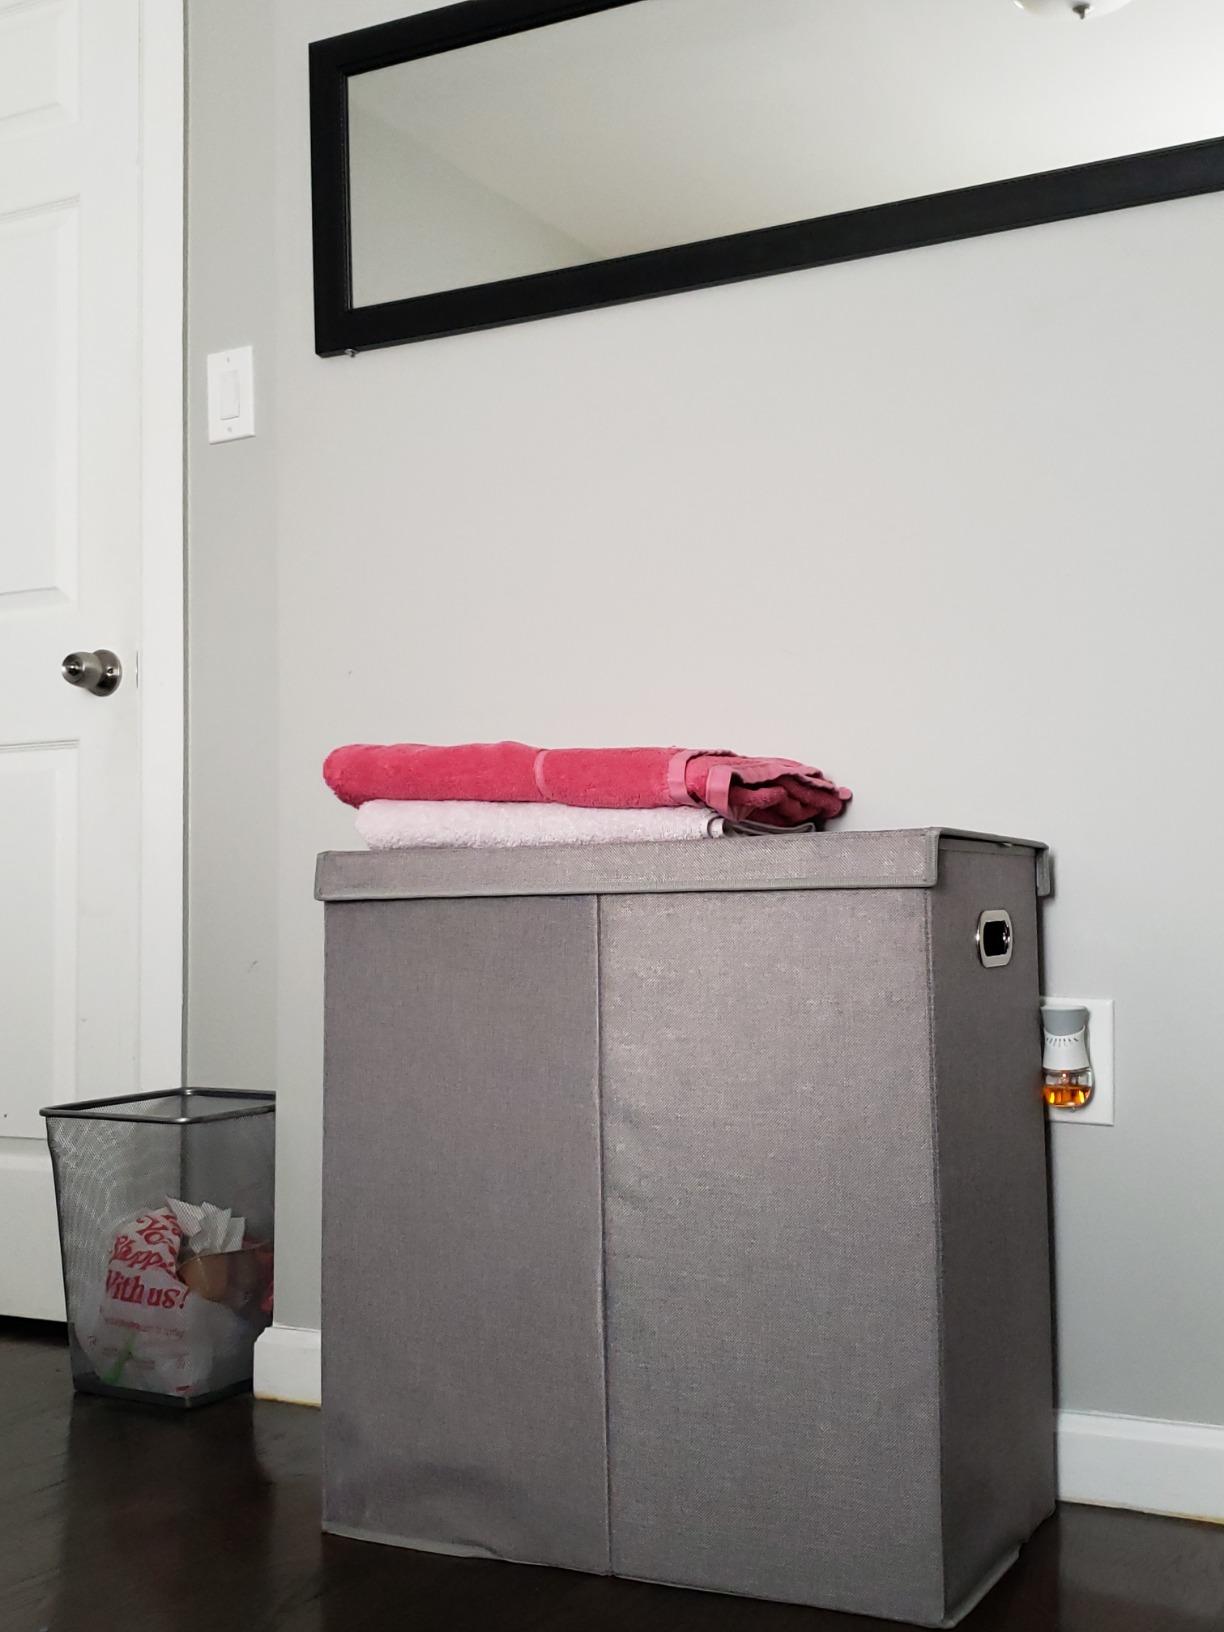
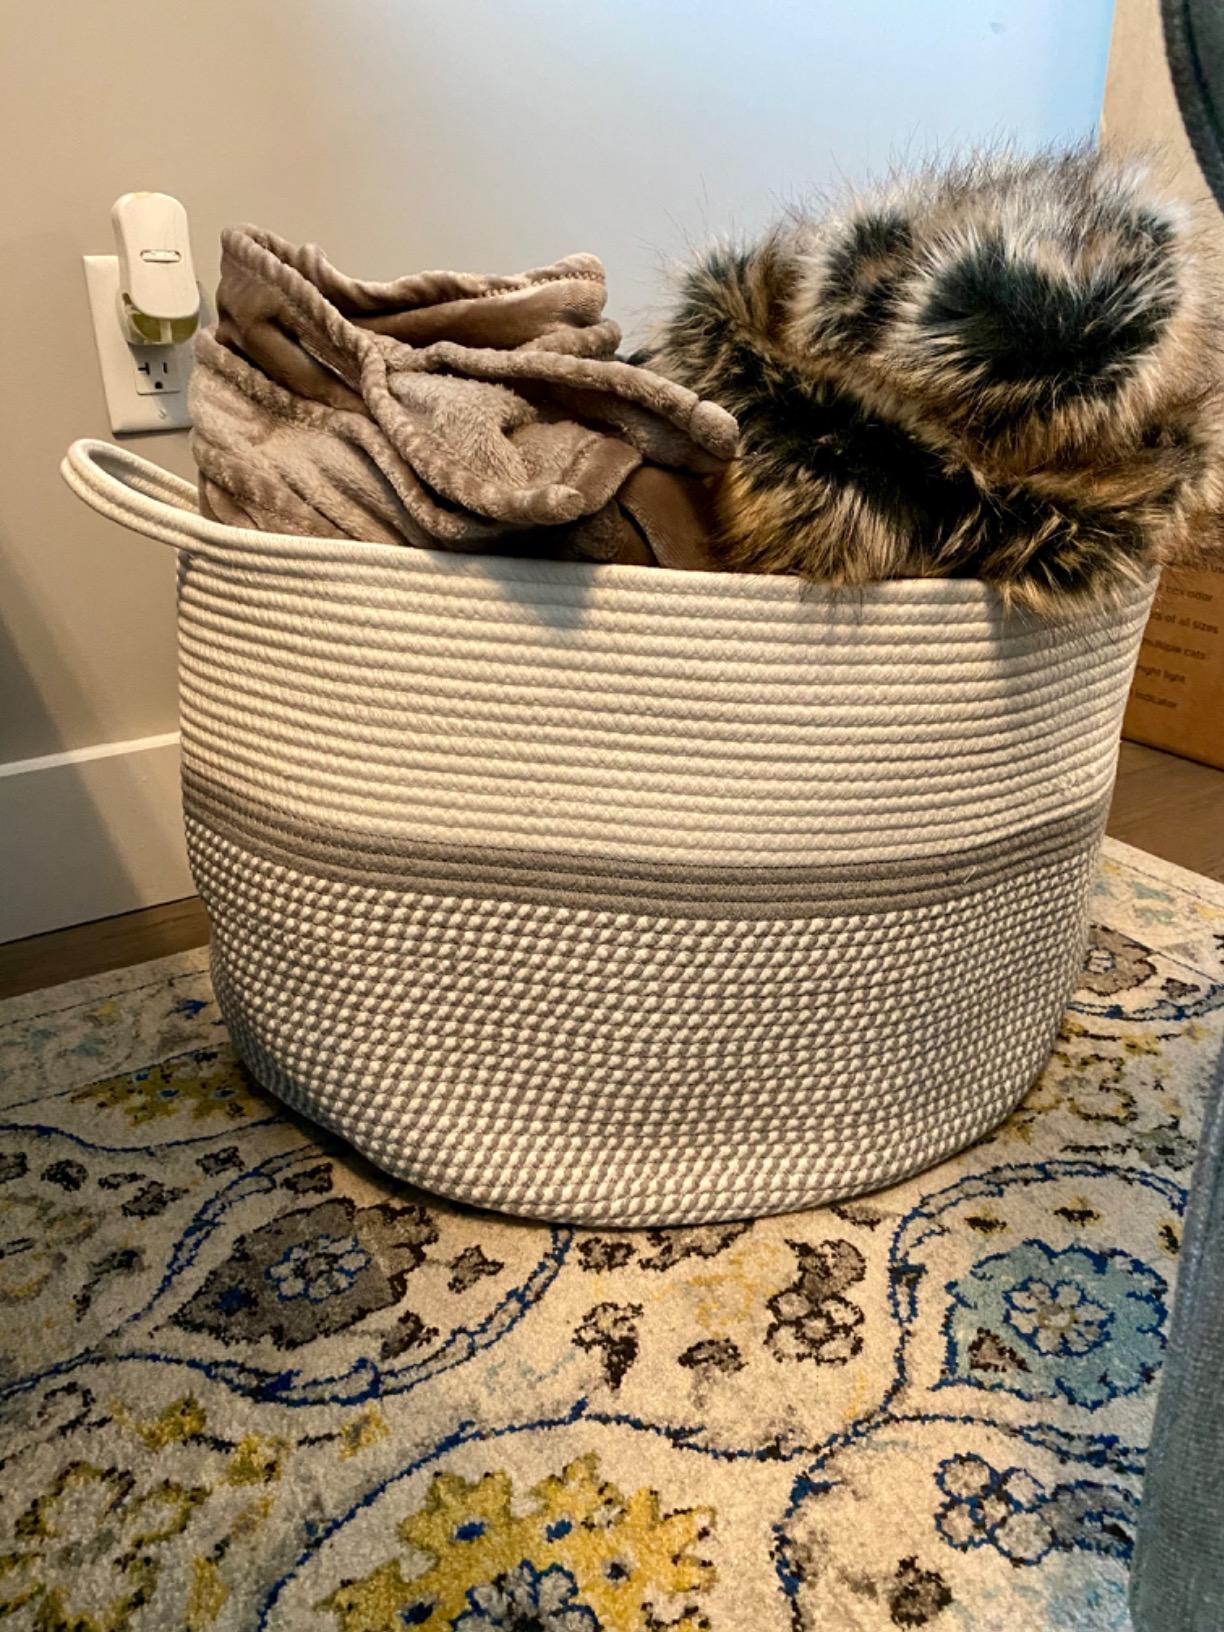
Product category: items_hamper
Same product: no